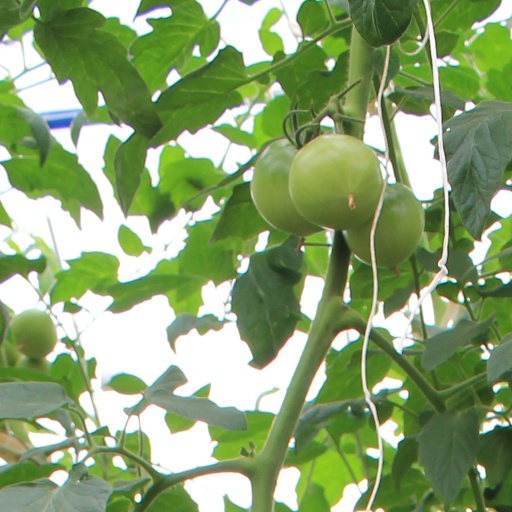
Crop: tomato